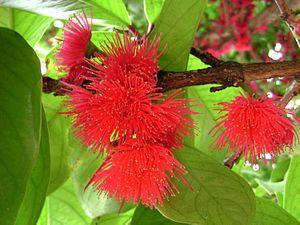
Le jambosier rouge est un arbre fruitier originaire du Sud-Est asiatique, appartenant à la famille des Myrtacées.